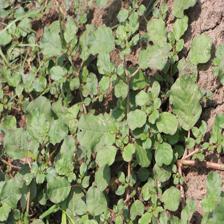
Label: BroadLeafWeed